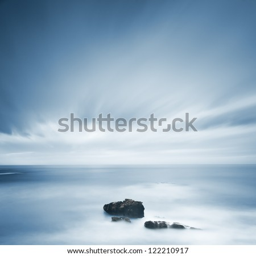
dark rocks in a blue ocean under cloudy sky in a bad weather .